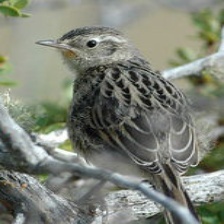
Species: AUSTRAL CANASTERO
Scientific name: ASTHENES ANTHOIDES